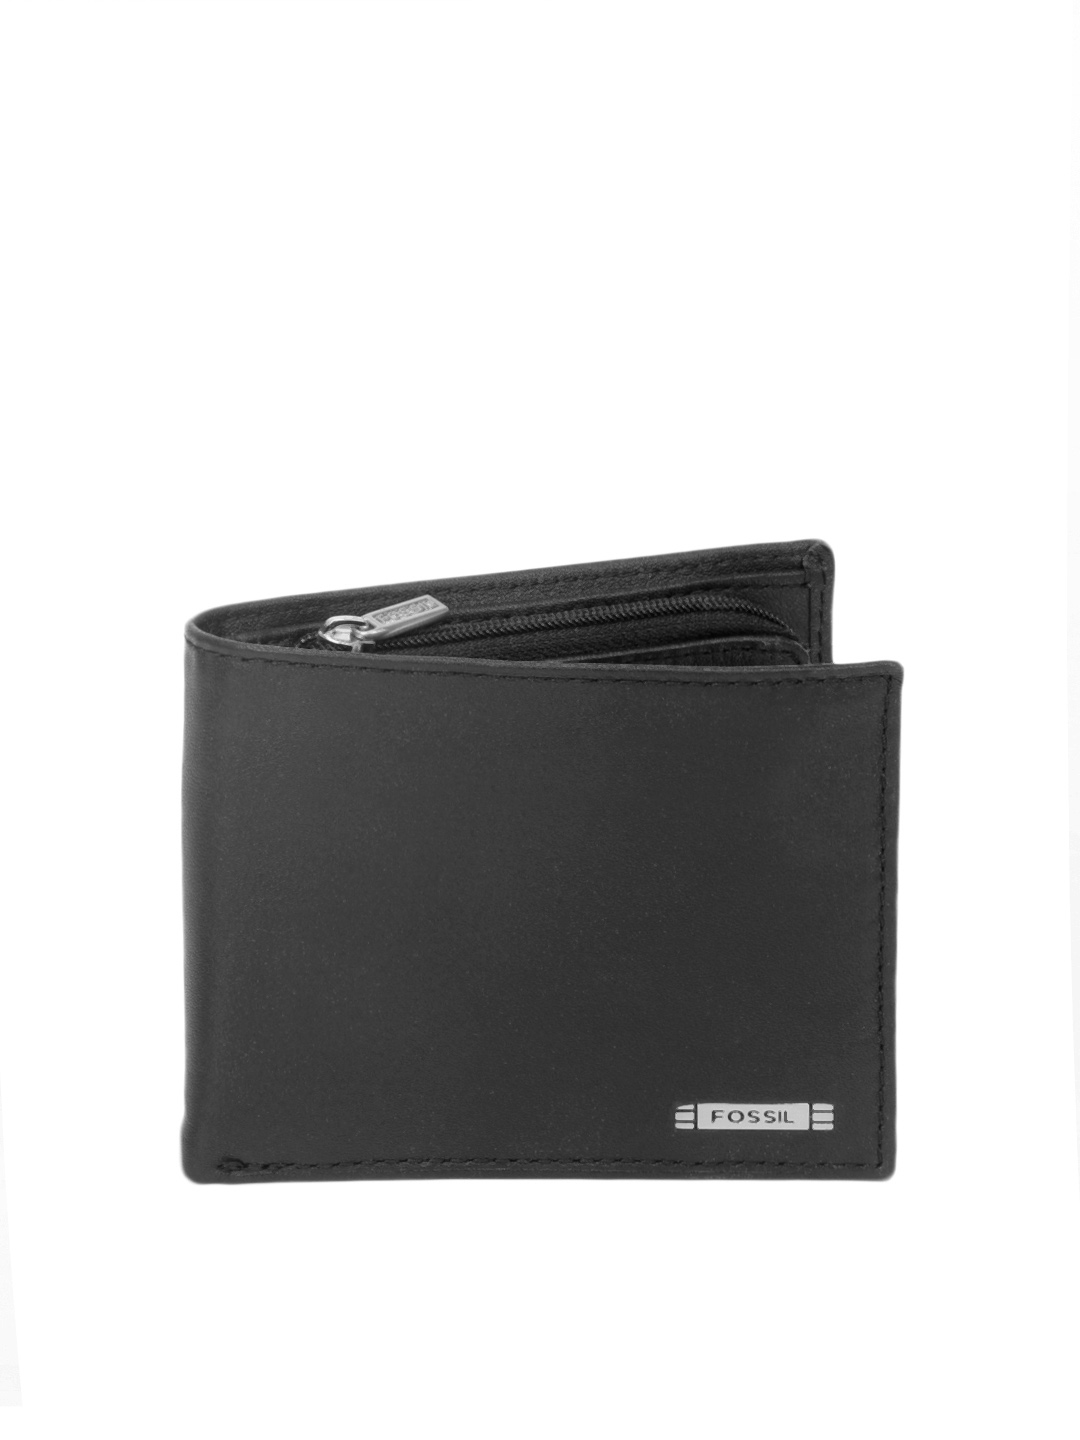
Timberland Unisex Infant Pink Casual Shoes
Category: Footwear / Shoes / Casual Shoes
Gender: Unisex
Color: Pink
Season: Fall 2011
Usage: Casual